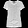
Label: T - shirt / top